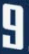
Number: 9